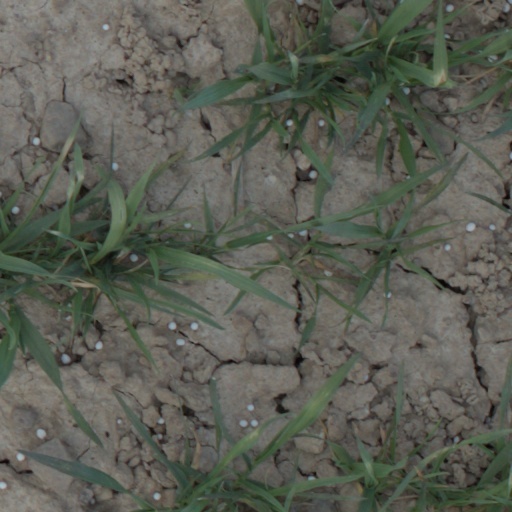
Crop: wheat